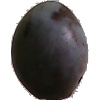
Label: Plum 3